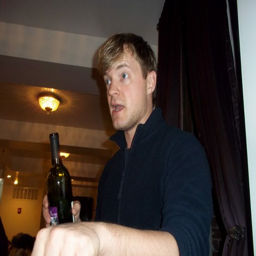
actor explaining the differences between the wines .